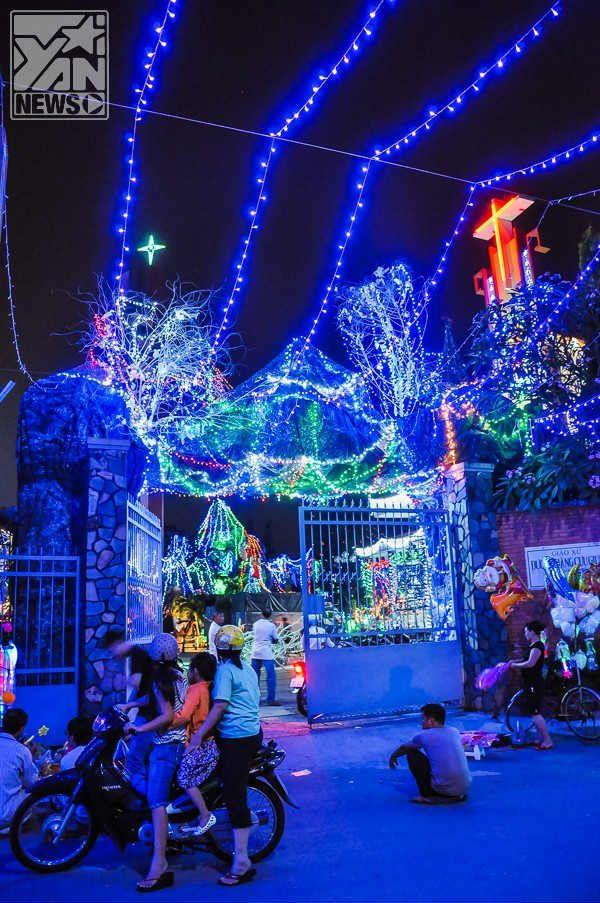
có một chiếc xe máy đang chuẩn bị di chuyển qua căn nhà